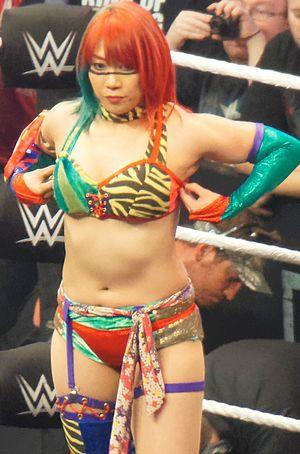
La division féminine de la WWE concerne l'organisation de combats de catch féminin par la World Wrestling Federation / World Wrestling Entertainment. Depuis ses débuts dans les années 1950, la WWE a employé des femmes pour la présentation de ses spectacles mais aussi dans des rôles de premier-plan. Au fil des évolutions historiques nombreuses des structures gouvernantes, la division féminine a toujours trouvé une place sur le ring, notamment dans le catalogue des championnats officiels. Dès 1955 à la Capitol Wrestling Corporation, une championne féminine apparaît, en la personne de The Fabulous Moolah. De nombreuses catcheuses ont depuis concouru dans la course aux différents titres féminins reconnus par la CWC et des structures qui lui ont succédé jusqu'à l'actuelle WWE.